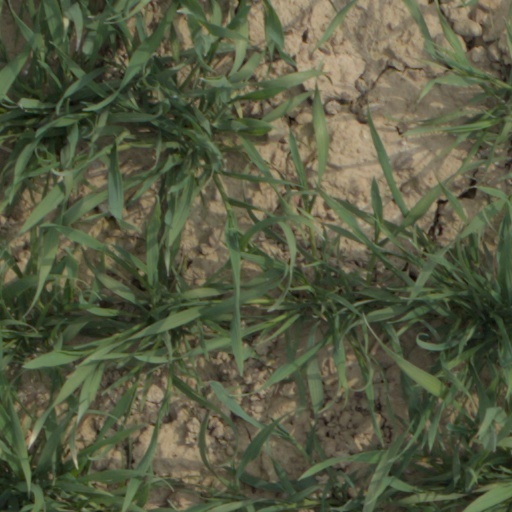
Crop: wheat